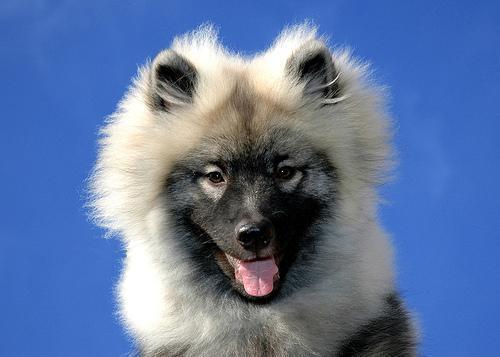
keeshond